Describe the emotion expressed in this image:  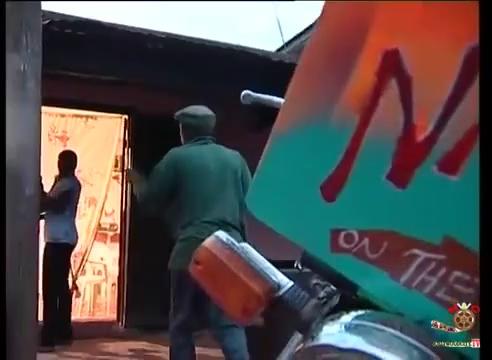
This person displays Suffering, valence and arousal with low intensity.